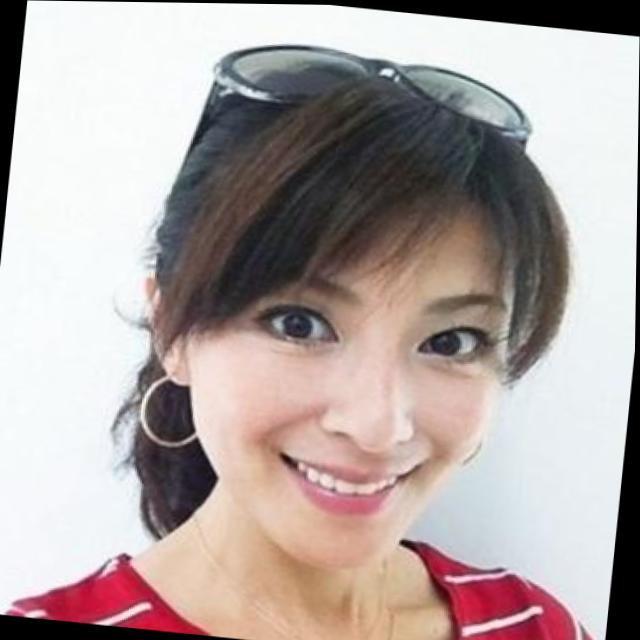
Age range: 45-64